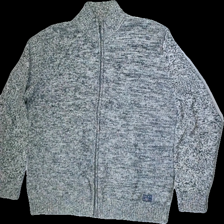
View: front
Type: Sweater
Category: Men
Brand: Not in the list
Brand text on label: JACKS
Colors: Multicolor, White, Grey, Black, Beige
Material: 100%cotton
Pattern: Other
Cut: Regular, Turtle neck
Size: XL
Season: Autumn
Price range: 100-150
Recommended usage: Reuse